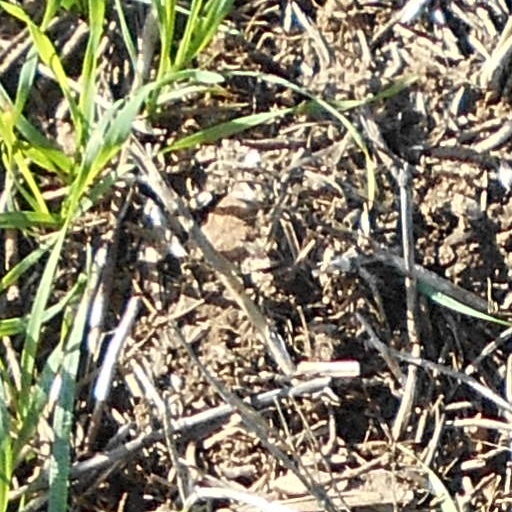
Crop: wheat